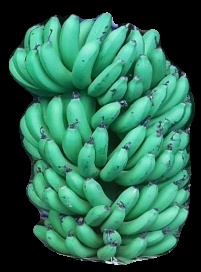
Variety: pachbale
Grade: grade1